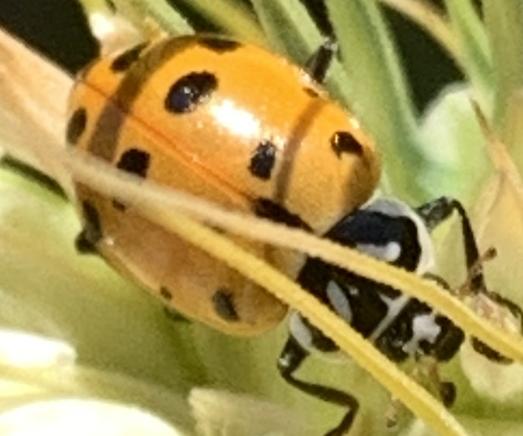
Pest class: predators